The Secret Agent (1924 film)

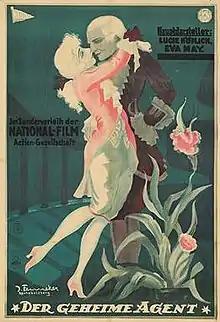
Theatrical film poster

The Secret Agent (German: Der geheime Agent) is a 1924 German silent film directed by Erich Schönfelder and starring Eva May, Lucie Höflich and Carl Lamac. It was shot at the Weissensee Studios in Berlin. The film's art direction was by Erich Zander.